Golconda

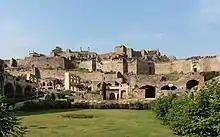

Golconda is a fortified citadel and ruined city located on the western outskirts of Hyderabad, Telangana, India. The fort was originally built by Kakatiya ruler Pratāparudra in the 11th century out of mud walls. It was ceded to the Bahmani Kings from Musunuri Nayakas during the reign of the Bahmani Sultan Mohammed Shah I, during the first Bahmani-Vijayanagar War. Following the death of Sultan Mahmood Shah, the Sultanate disintegrated and Sultan Quli, who had been appointed as the Governor of Hyderabad by the Bahmani Kings, fortified the city and made it the capital of the Golconda Sultanate. Because of the vicinity of diamond mines, especially Kollur Mine, Golconda flourished as a trade centre of large diamonds known as Golconda Diamonds. Golconda fort is currently abandoned and in ruins. The complex was put by UNESCO on its "tentative list" to become a World Heritage Site in 2014, with other forts in the region, under the name Monuments and Forts of the Deccan Sultanate (despite there being a number of different sultanates).